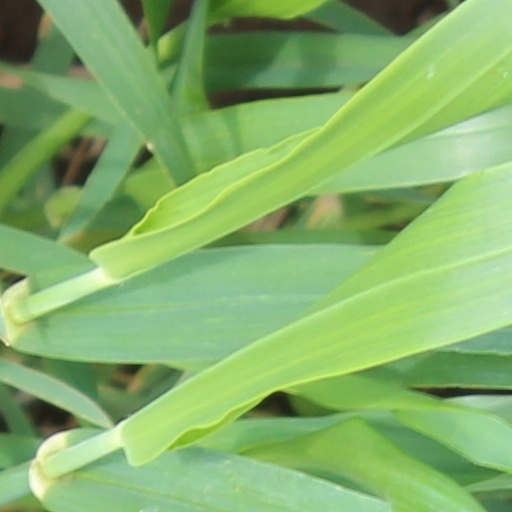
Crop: wheat